Gacko massacre

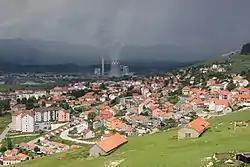
Gacko in 2018

The Gacko massacre was the mass killing of 170-180 Serb civilians by the Croatian fascist Ustaše movement on 4 June 1941, during World War II.